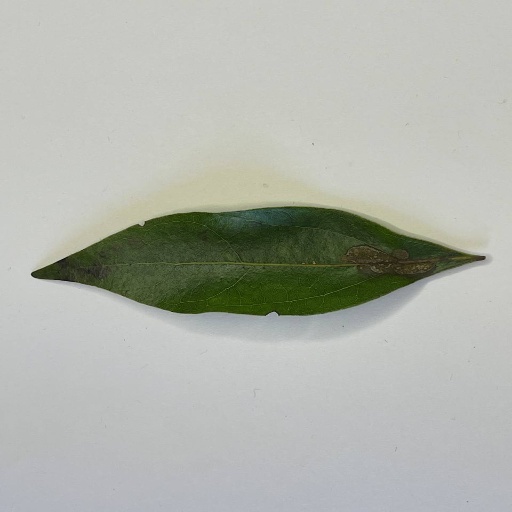
Species: Camphor
Leaf condition: Bacterial Spot